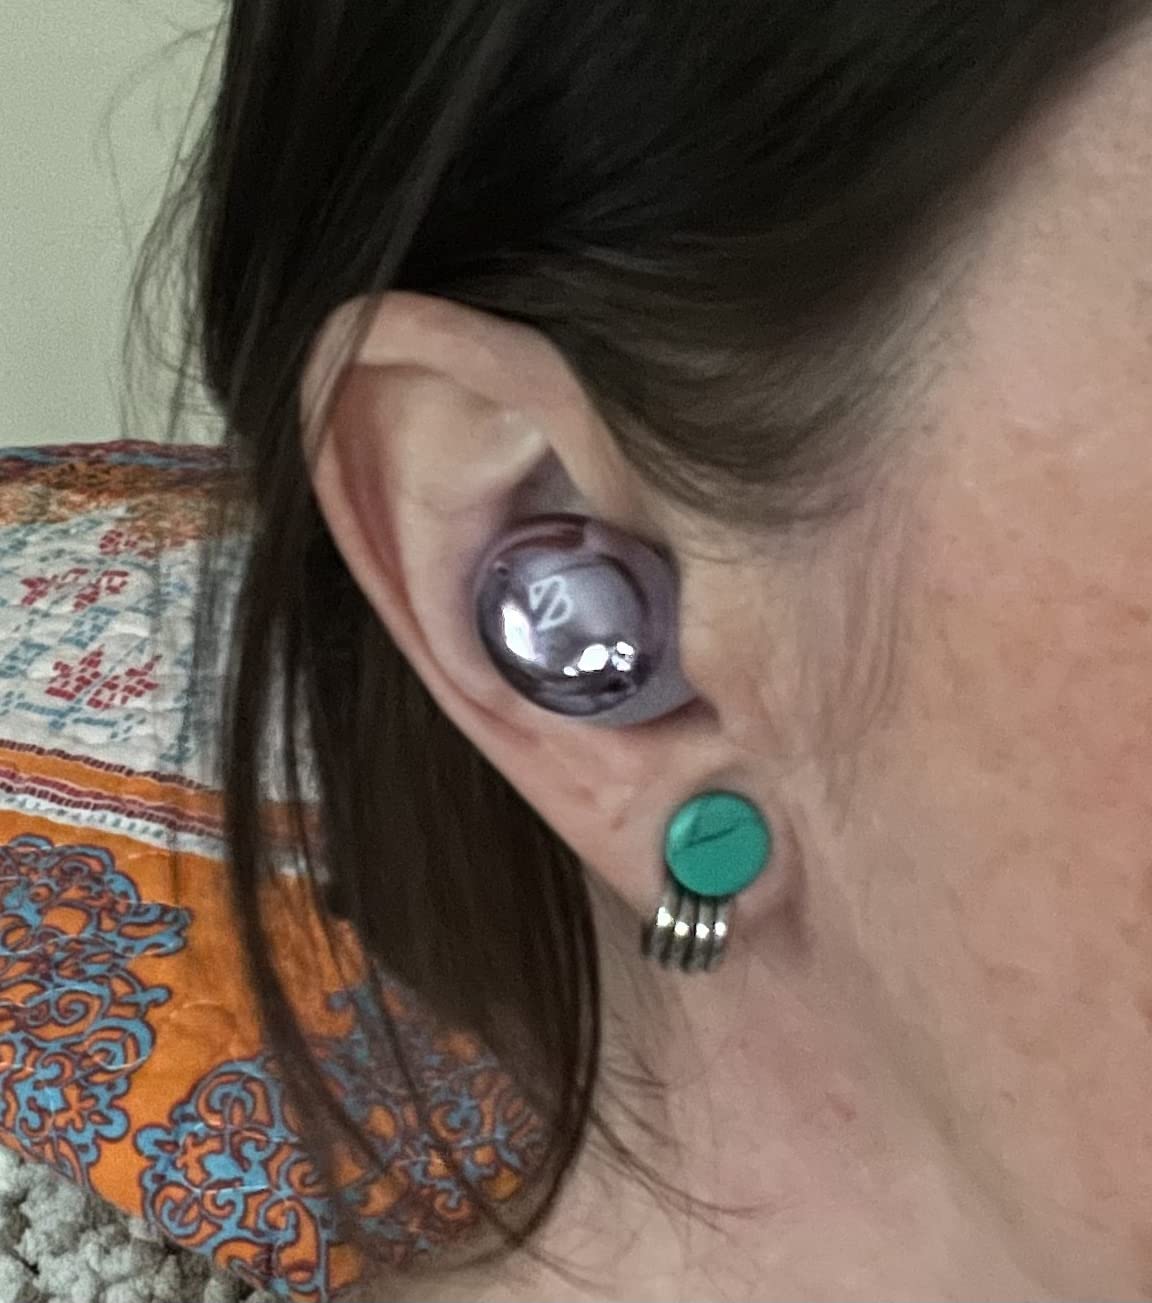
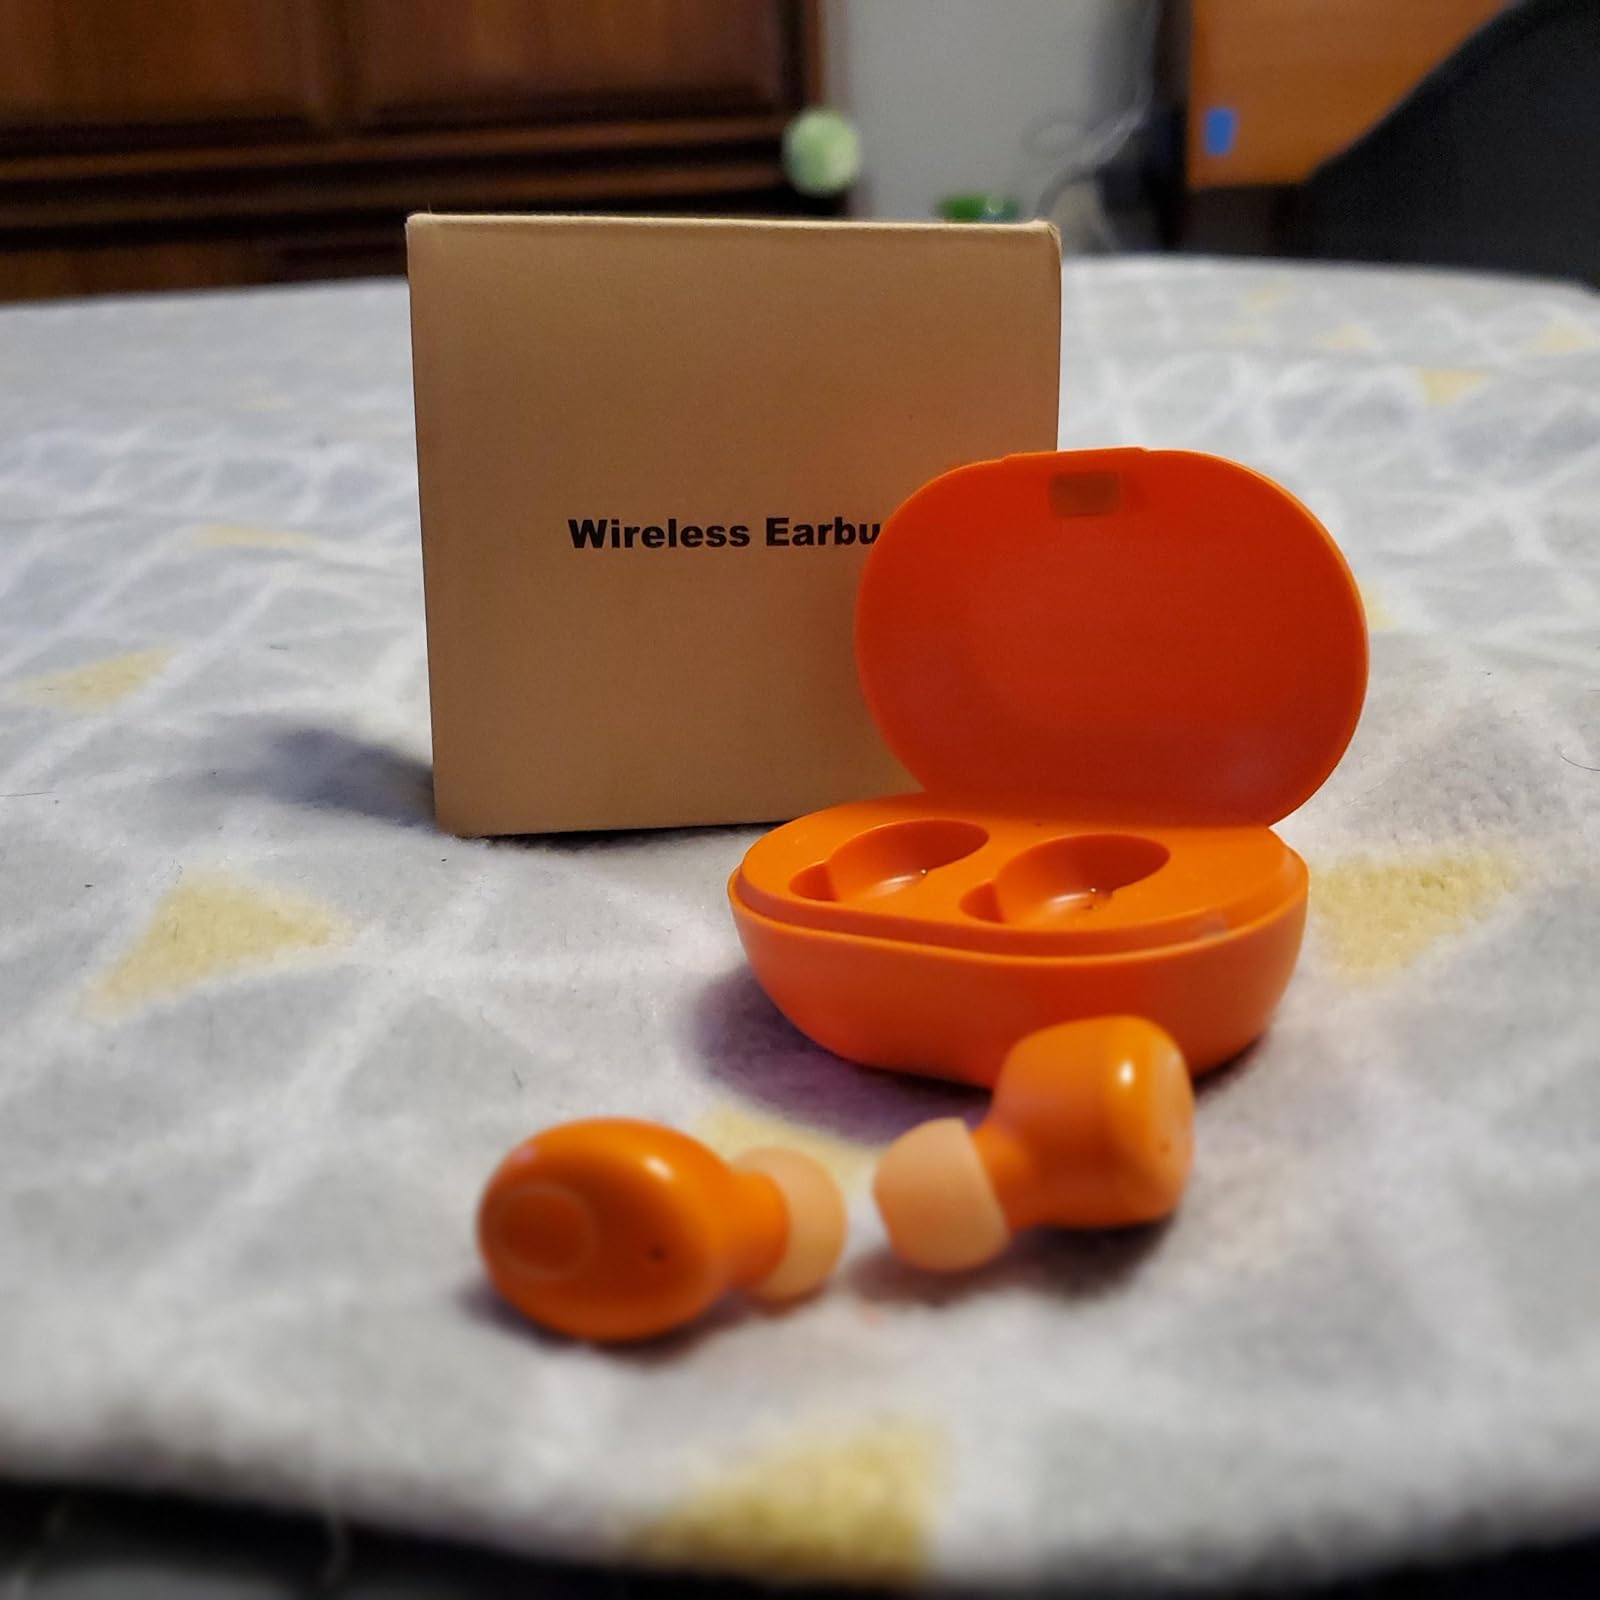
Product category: earbuds
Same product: no